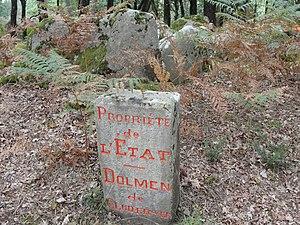
Le dolmen de Kluder-Yer est un dolmen de Carnac, dans le Morbihan en France.
Cet article recense les sites mégalithiques du Morbihan, en France.
Cet article recense les monuments historiques de Carnac, en France.